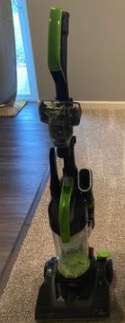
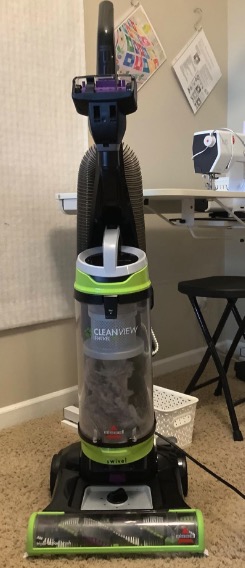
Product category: items_vacuum
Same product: no